Slave bell

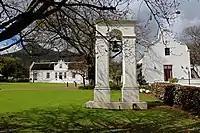

In the Dutch Cape Colony the slave bell had a distinctive architectural-style. It was usually a large bell hung from free-standing tall white pillars or in a white arch. After the abolition of slavery in the Cape they were continuously used during the apartheid regime in South Africa as an element of the Cape Dutch architectural style without recognition that they were symbols of oppression and suffering.